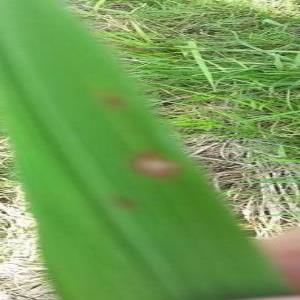
Disease: Blast